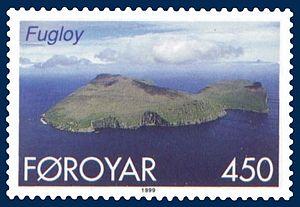
Fugloy [ˈfʊgːlɔi]/[ˈfʊgːlɪ] est la plus orientale des dix-huit îles formant l'archipel des Féroé. Elle appartient géographiquement à la région des îles du Nord et constitue une commune des îles Féroé.